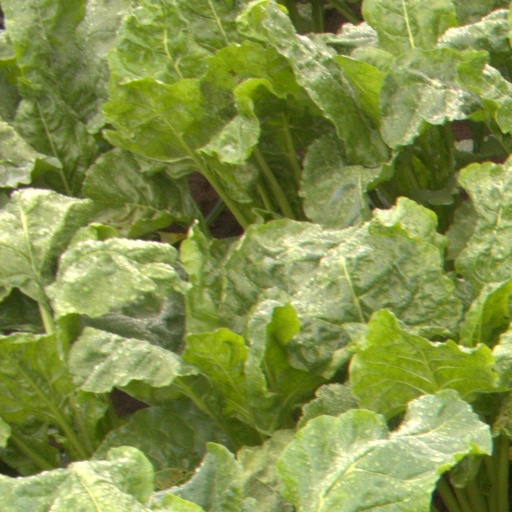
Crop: sugar beet